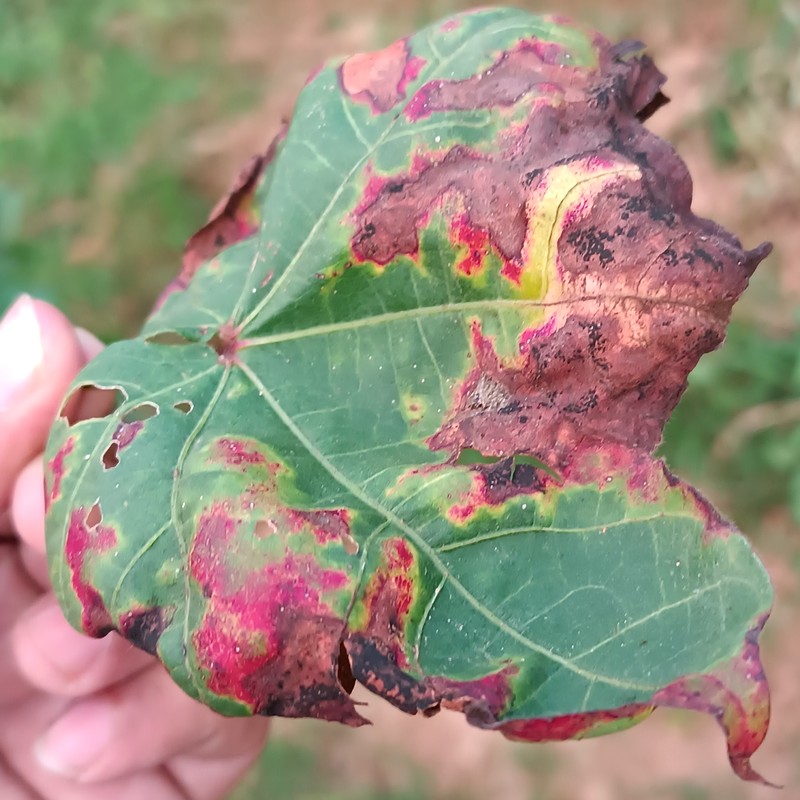
Label: Leaf Redding